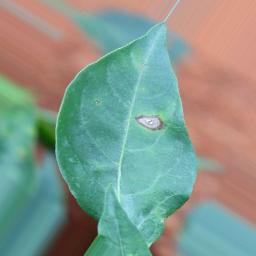
Label: cercospora